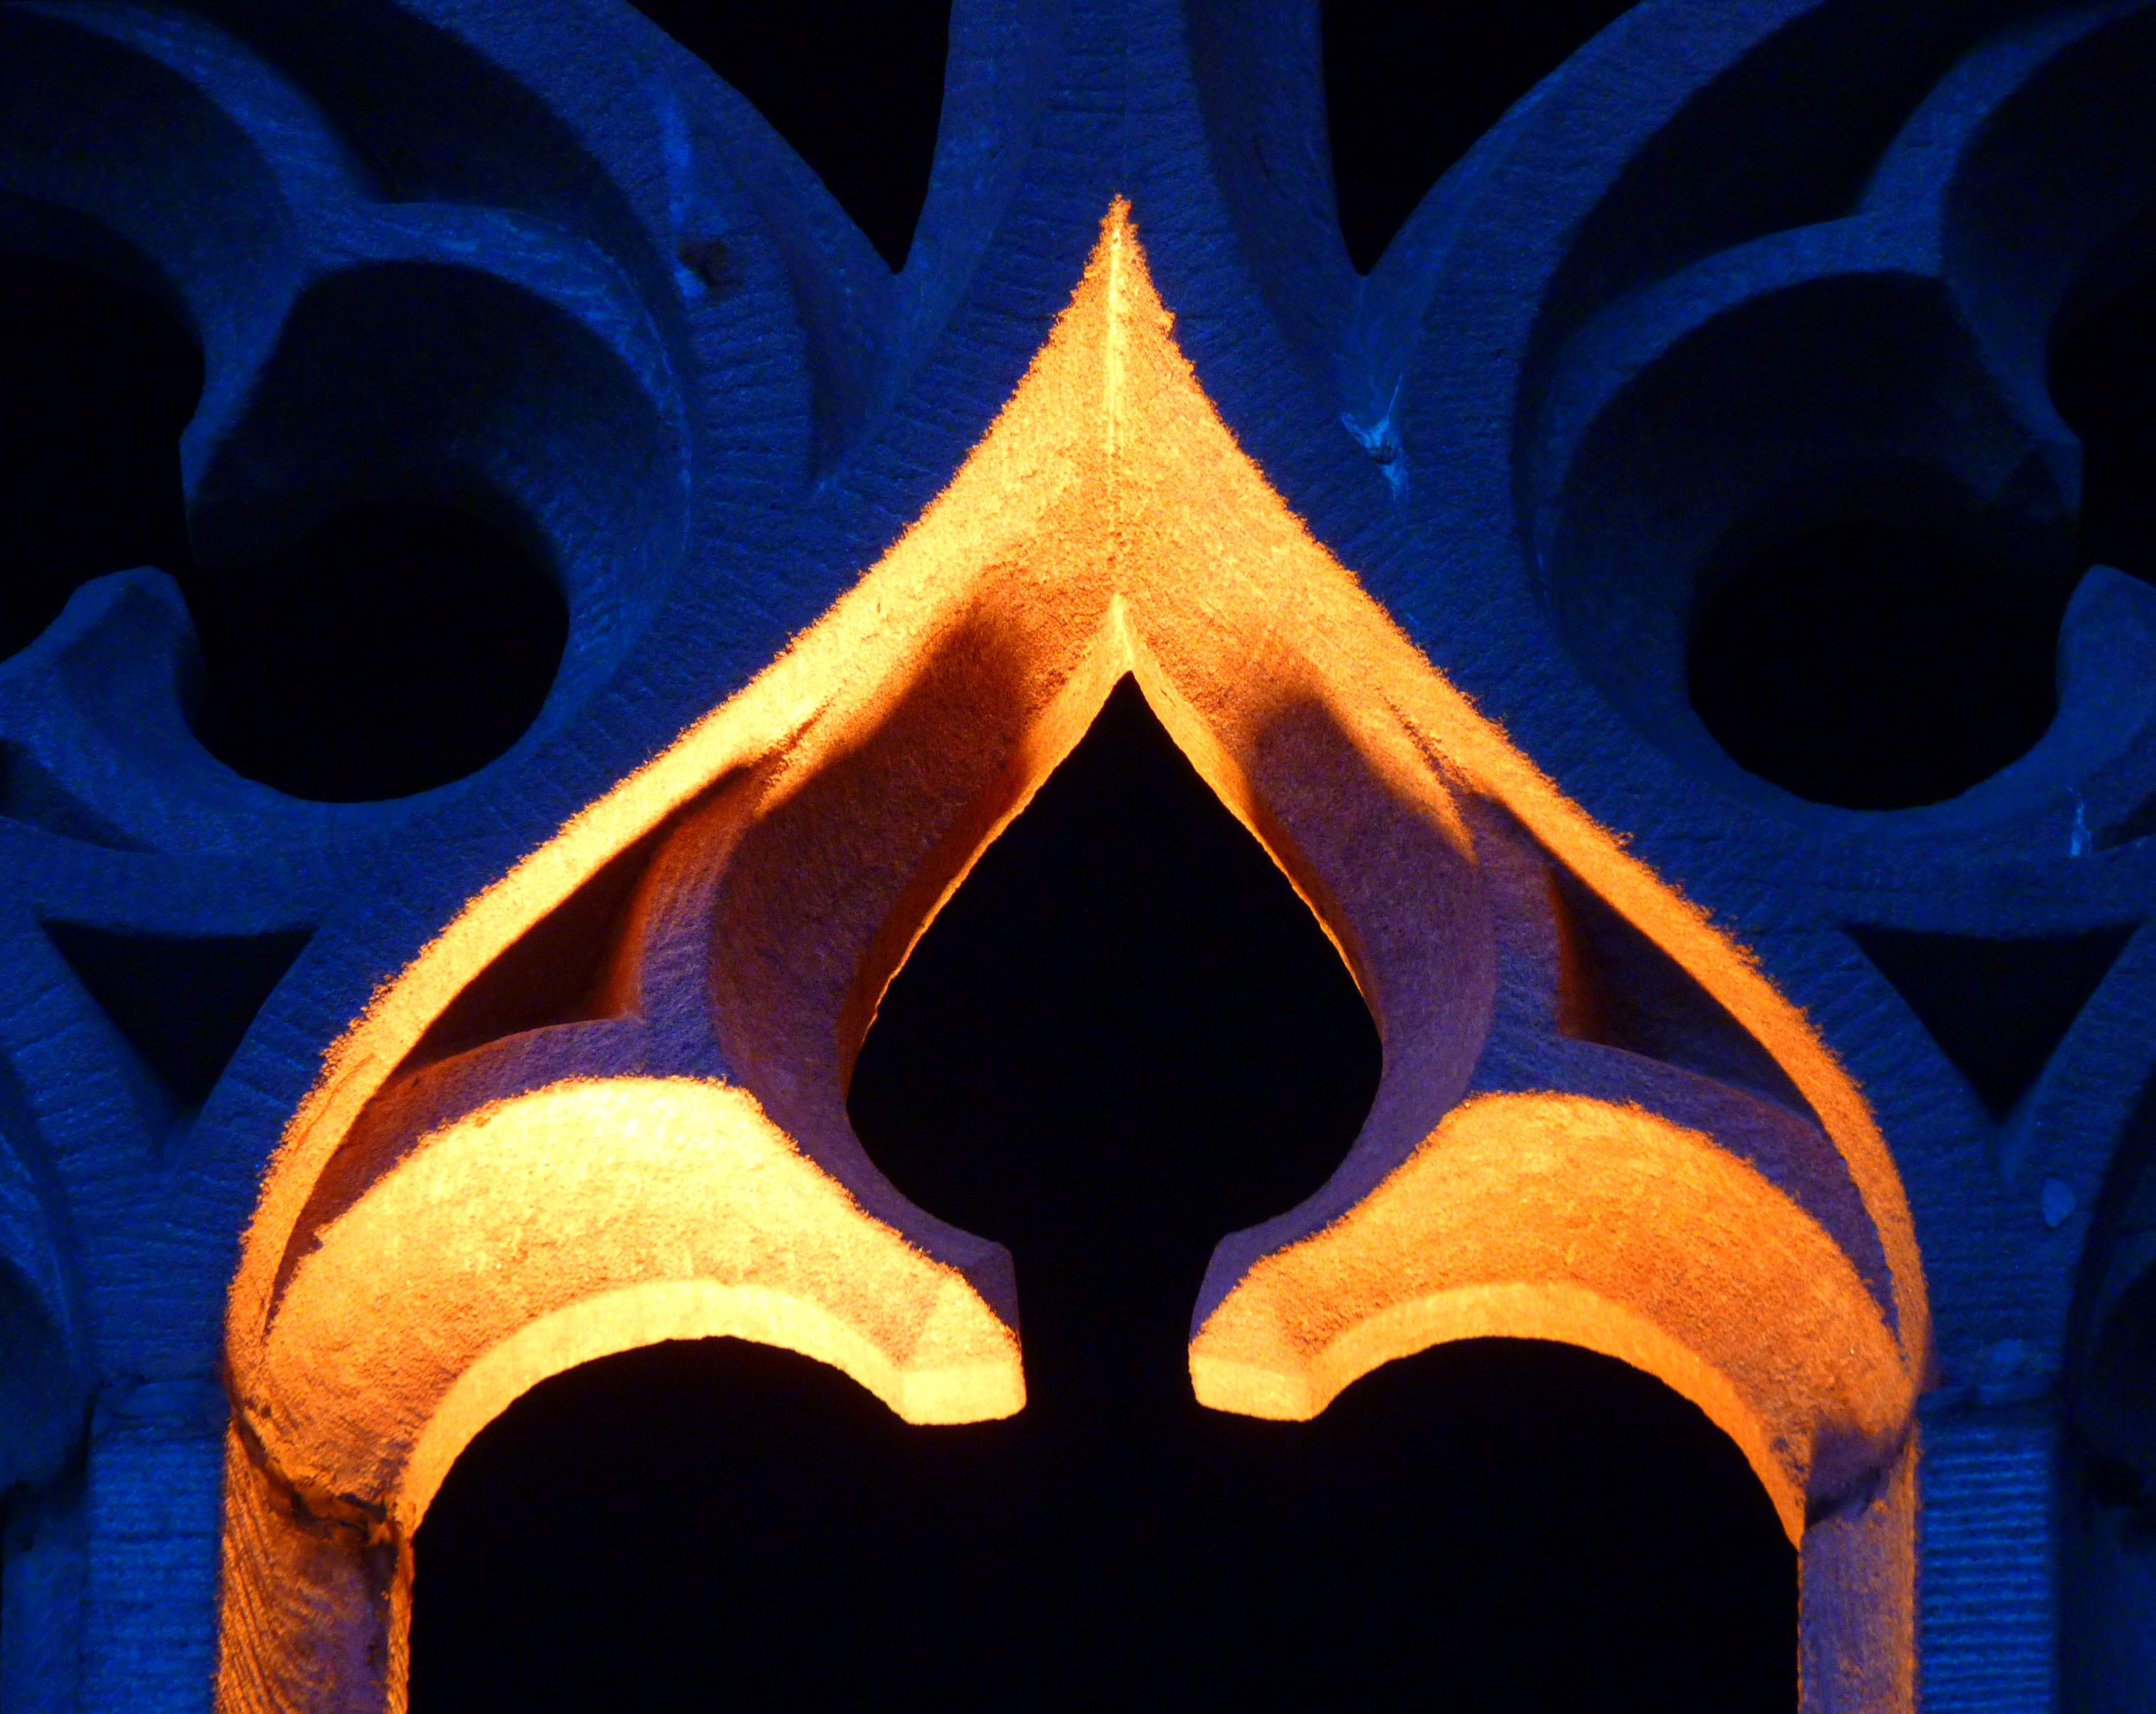
light, architecture, night, flower, window, number, building, color, flame, romantic, darkness, blue, colorful, yellow, lighting, circle, illuminated, art, monastery, symmetry, germany, cloister, costume, gang, light effect, bow window, baden wurttemberg, fractal art